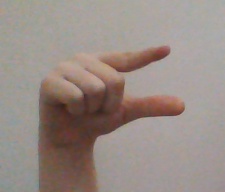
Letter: dal